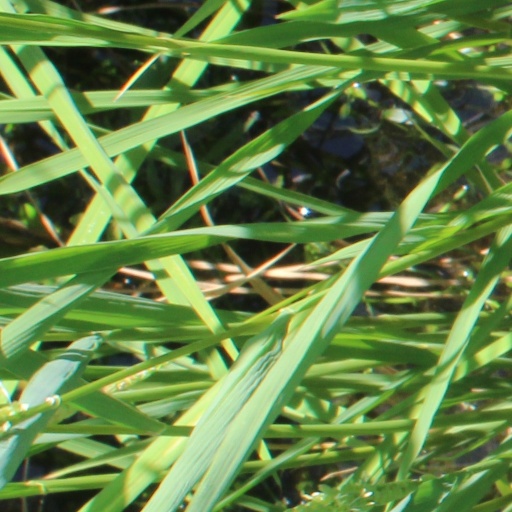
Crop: rice